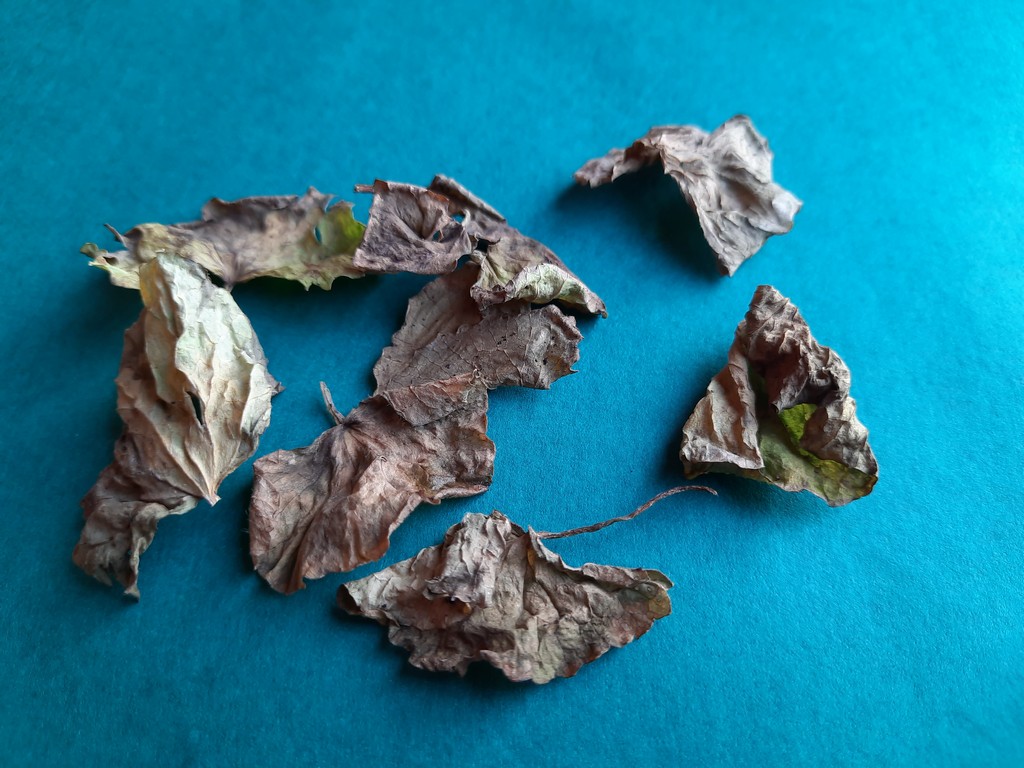
Label: Dried